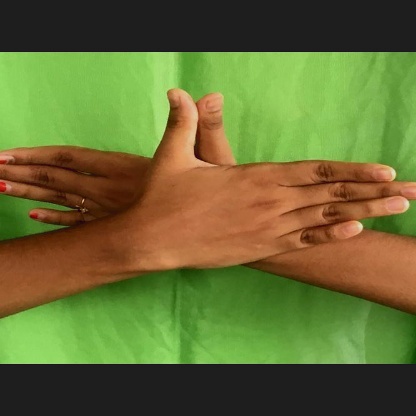
Mudra: Garuda